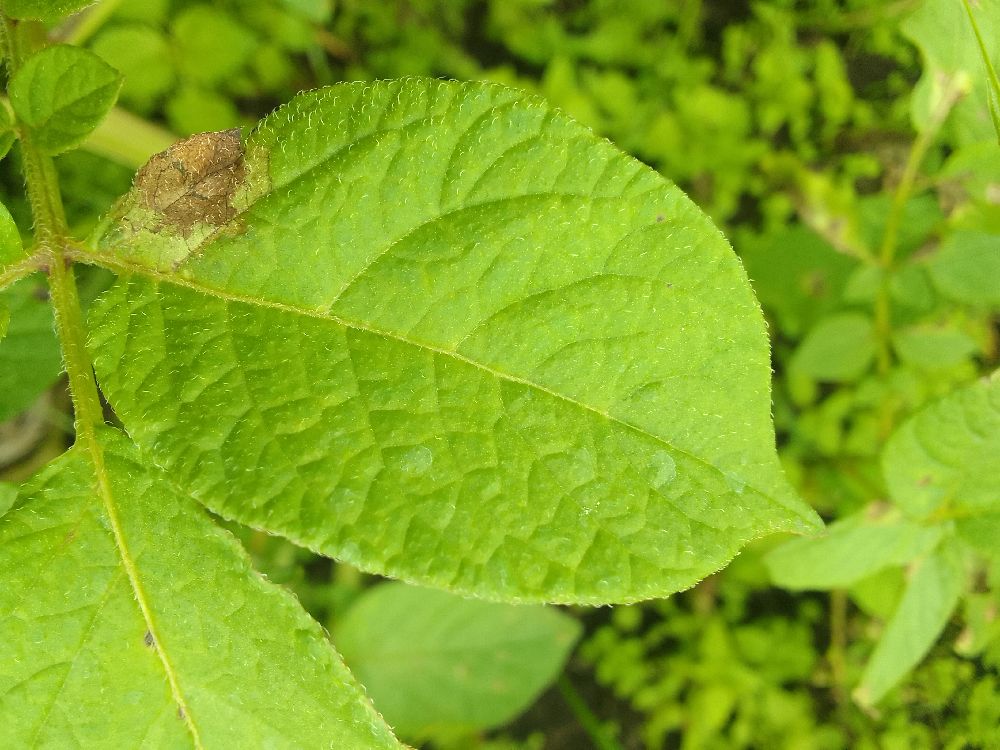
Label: Late blight